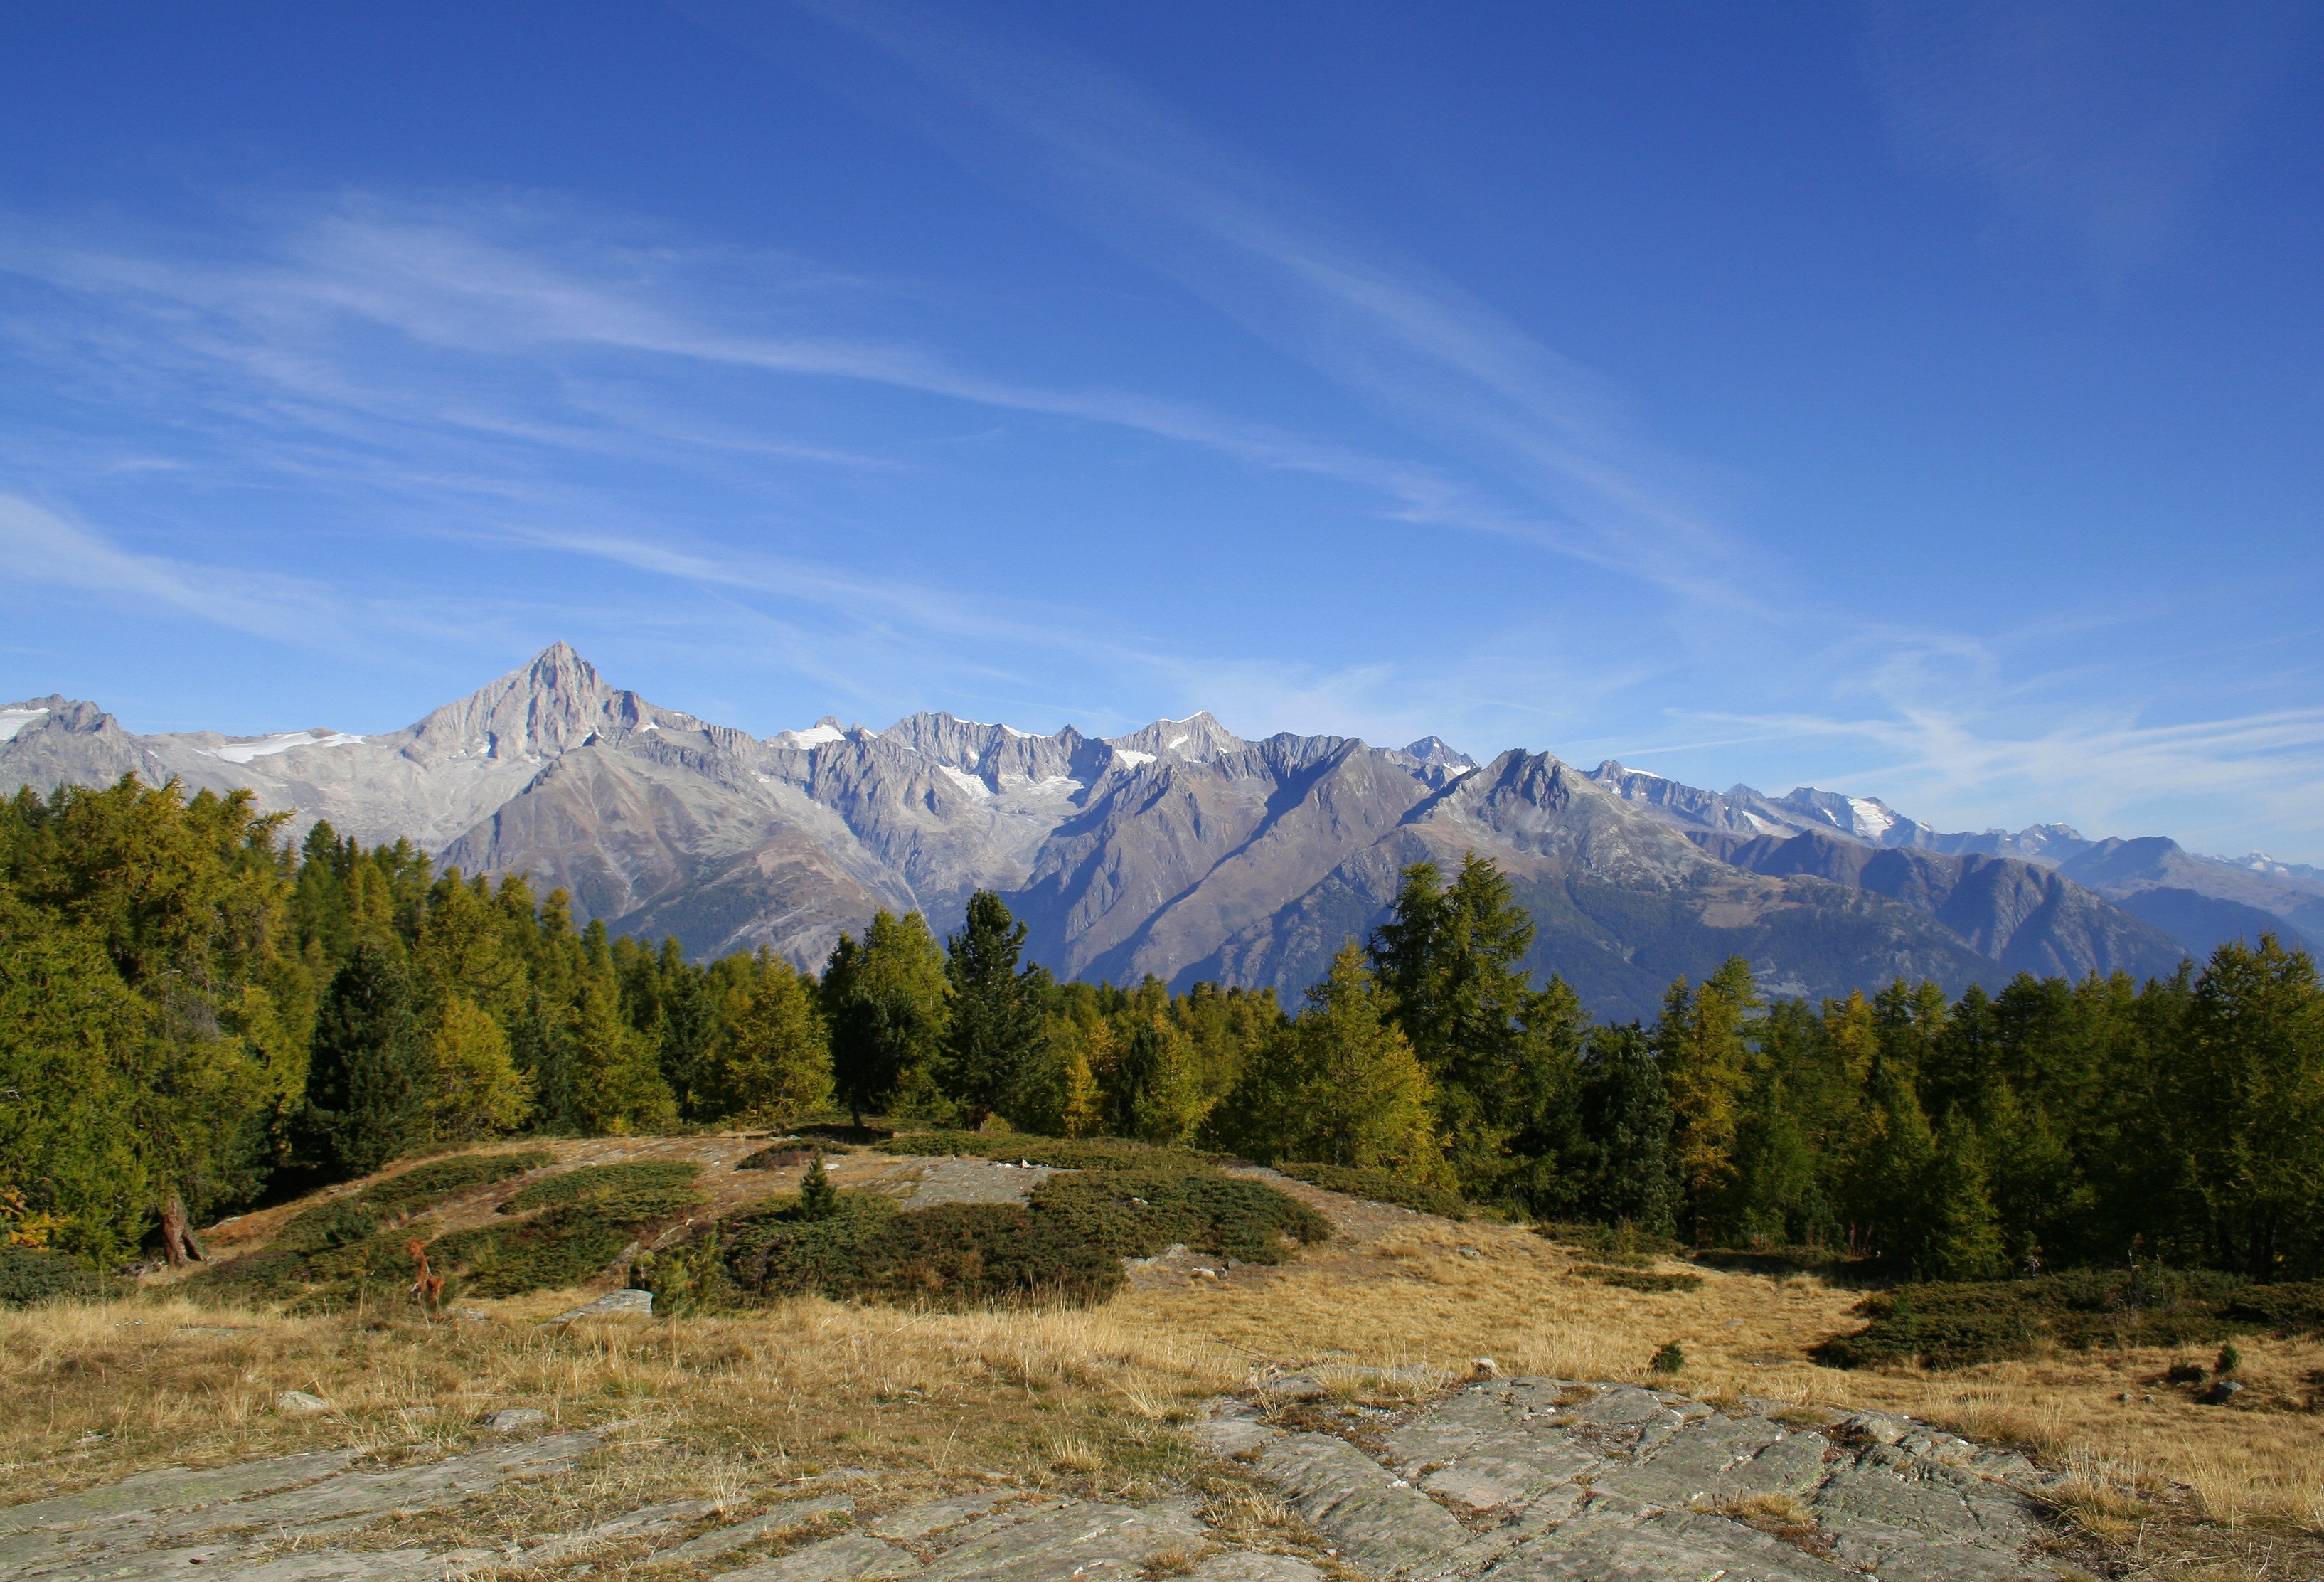
landscape, nature, forest, wilderness, walking, mountain, snow, cold, winter, sky, sun, hiking, trail, meadow, valley, mountain range, panorama, autumn, alpine, ridge, trees, mountains, plateau, switzerland, fell, mood, wintry, ecosystem, valais, landform, mountain pass, geographical feature, mountainous landforms